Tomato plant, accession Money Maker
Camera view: horizontal (90 deg, fisheye); turntable rotation: 330 degrees
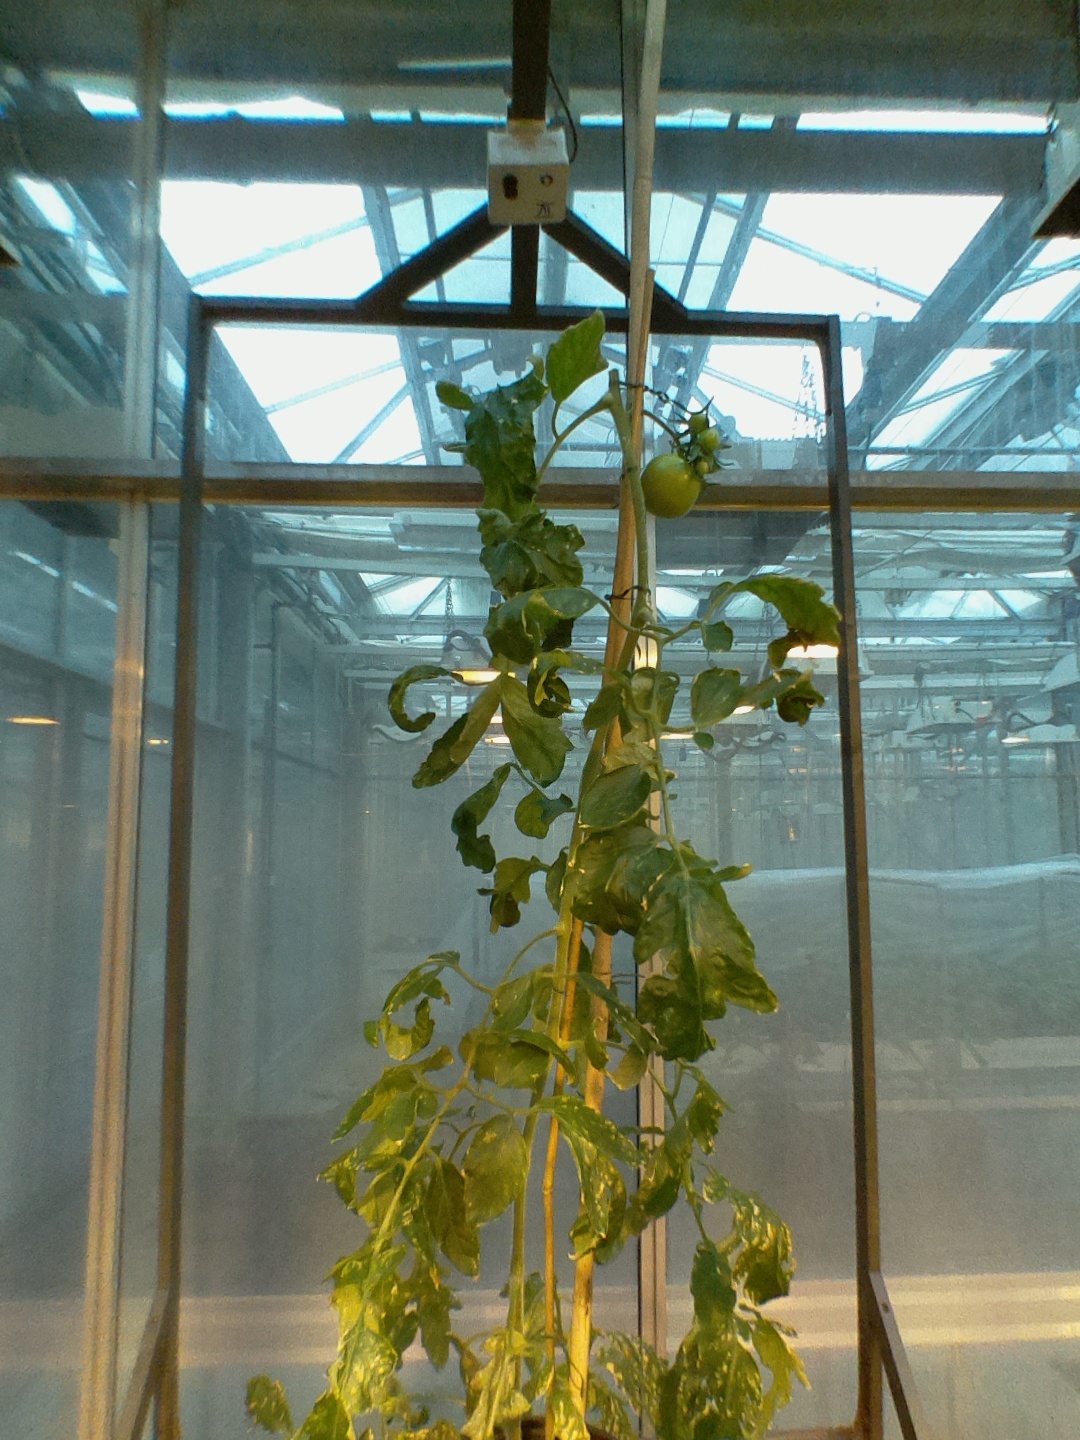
BBCH growth stage 76: 60%-70% of final fruit size